Northeast Cay

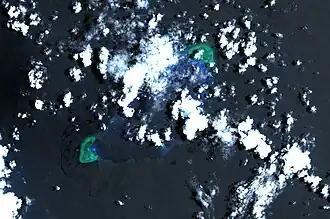
Landsat 7 image of North Danger Reef (2000) (clouds)

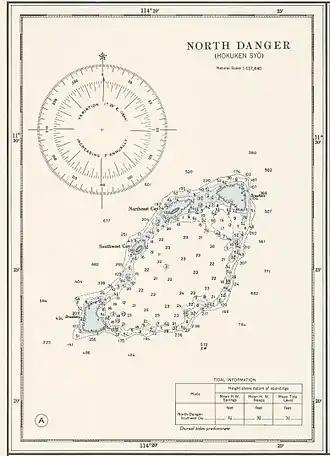
Nautical chart of North Danger Reef (1911)

Northeast Cay, also known as Parola Island (Mandarin), with a land area of , is the fifth largest of the naturally occurring Spratly Islands and the third largest of the Philippine-occupied islands. It is part of the North Danger Reef and is located to the northwest of Dangerous Ground.